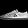
Label: Sneaker